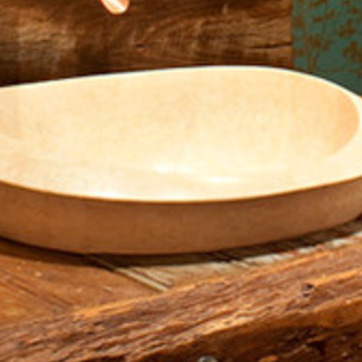
Material: ceramic